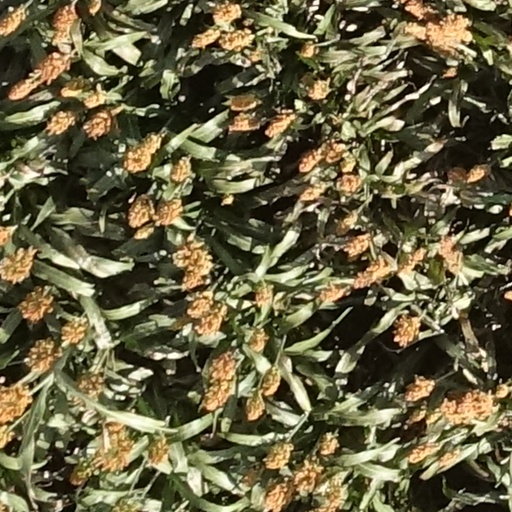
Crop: sorghum